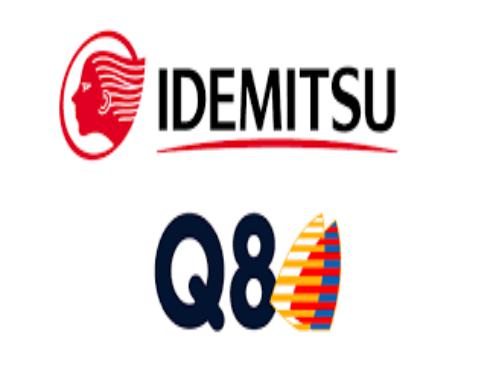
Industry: Leisure